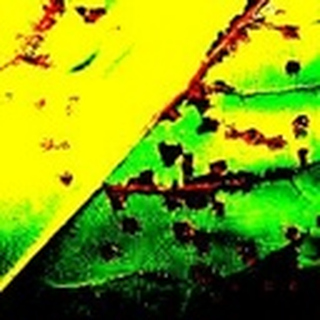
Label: cotton_bacterial_blight